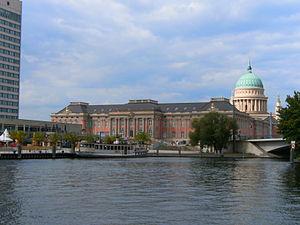
Le château de Potsdam, dans le quartier de l’Alter Markt, a été reconstruit à plusieurs reprises depuis le XVIIᵉ siècle. Le palais actuel est une reconstitution du château conçu par l'architecte von Knobelsdorff, détruit en 1945, qui par ses décors intérieurs était l'un des chefs-d’œuvre du Rococo frédéricien. Les intérieurs ripolinés du château, qui vient d'être reconstruit, répondent au contraire aux fonctions modernes d'un local à caractère administratif : c'est aujourd'hui le siège du Landtag de Brandebourg.